Library of Alexandria

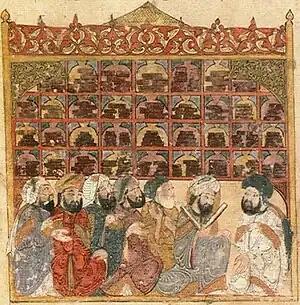
Illustration by Yahyá al-Wasiti from 1237 depicting scholars at an Abbasid library in Baghdad

The survival of ancient texts owes a great deal to the fact that they were exhaustingly copied and recopied. At first, they were copied by professional scribes during the Roman period. Mediaeval Muslim scholars also played a crucial role in preserving and translating the knowledge of the ancient world. The Graeco-Arabic translation movement translated a significant number of ancient texts into Arabic, keeping the texts intact and preserving them. Later, they were translated and re-introduced to Europe. This movement began in earnest under the Abbasid Caliphate where it played a significant role in the Islamic Golden Age. The translation movement encompassed scholars of various religions in the Abbasid empire. For example, under the patronage of Caliph al-Ma'mun, a Christian scholar and translator named Hunayn ibn Ishaq completed major translation projects of Aristotle, Hypocrates, and Galen so that they remained accessible to scholars. These translations were translated into Latin and re-introduced to Europe. These texts were copied by monks during Middle Ages and Renaissance, making them more easily available to European scholars once more.